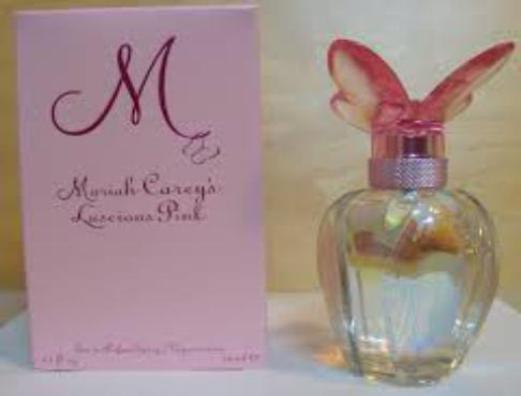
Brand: luscious pink
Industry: Clothes